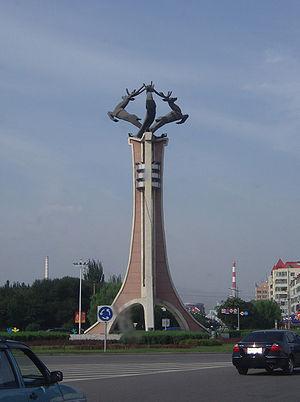
Baotou ou Paotou est la plus grande ville-préfecture de la région autonome de Mongolie-Intérieure en République populaire de Chine. Elle est située sur la rive au nord du fleuve Jaune. On y parle le dialecte de Baotou du Jin yu.